The Impossible (2012 film)

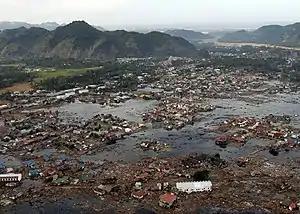
A village near the coast of Sumatra lying in ruins, seven days after the tsunami that struck South East Asia

Damon Wise of "The Guardian" gave the film four stars out of five. He also praised the performances, stating that "as Maria, Watts is both brave and vulnerable, and her scenes with the young Lucas (the excellent Tom Holland) are among the film's best, with adult and child now unexpected equals, the mother humbled, the son rising to the challenge. McGregor, meanwhile, gives one of his best performances as the sad and desperate Henry, trying to play the hero, the provider, while knowing his cause is almost certainly lost." About the film, he added: "Part of the appeal of this affecting and powerful drama is that it puts the viewer right in the moment at every stage, using authentic locations and tsunami survivors to hammer home the reality of this tragedy."